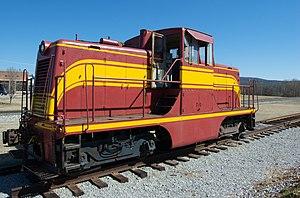
La GE 44-ton est un locotracteur industriel diesel produit par General Electric entre 1940 et 1956. 385 de ces locomotives ont été construites.